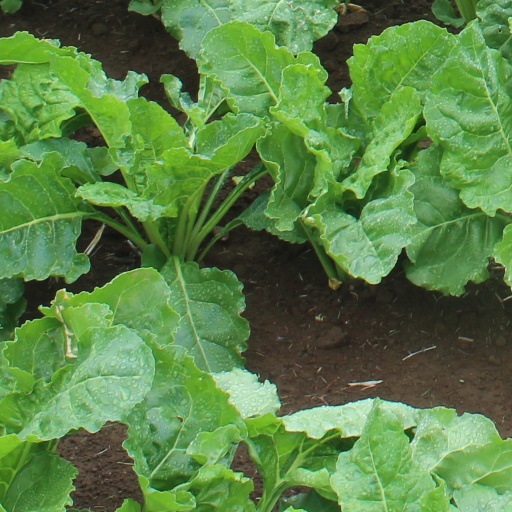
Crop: sugar beet